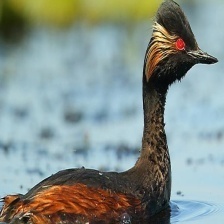
Species: BLACK-NECKED GREBE
Scientific name: PODICEPS NIGRICOLLIS